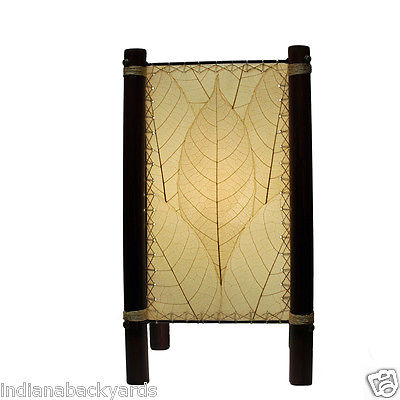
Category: lamp